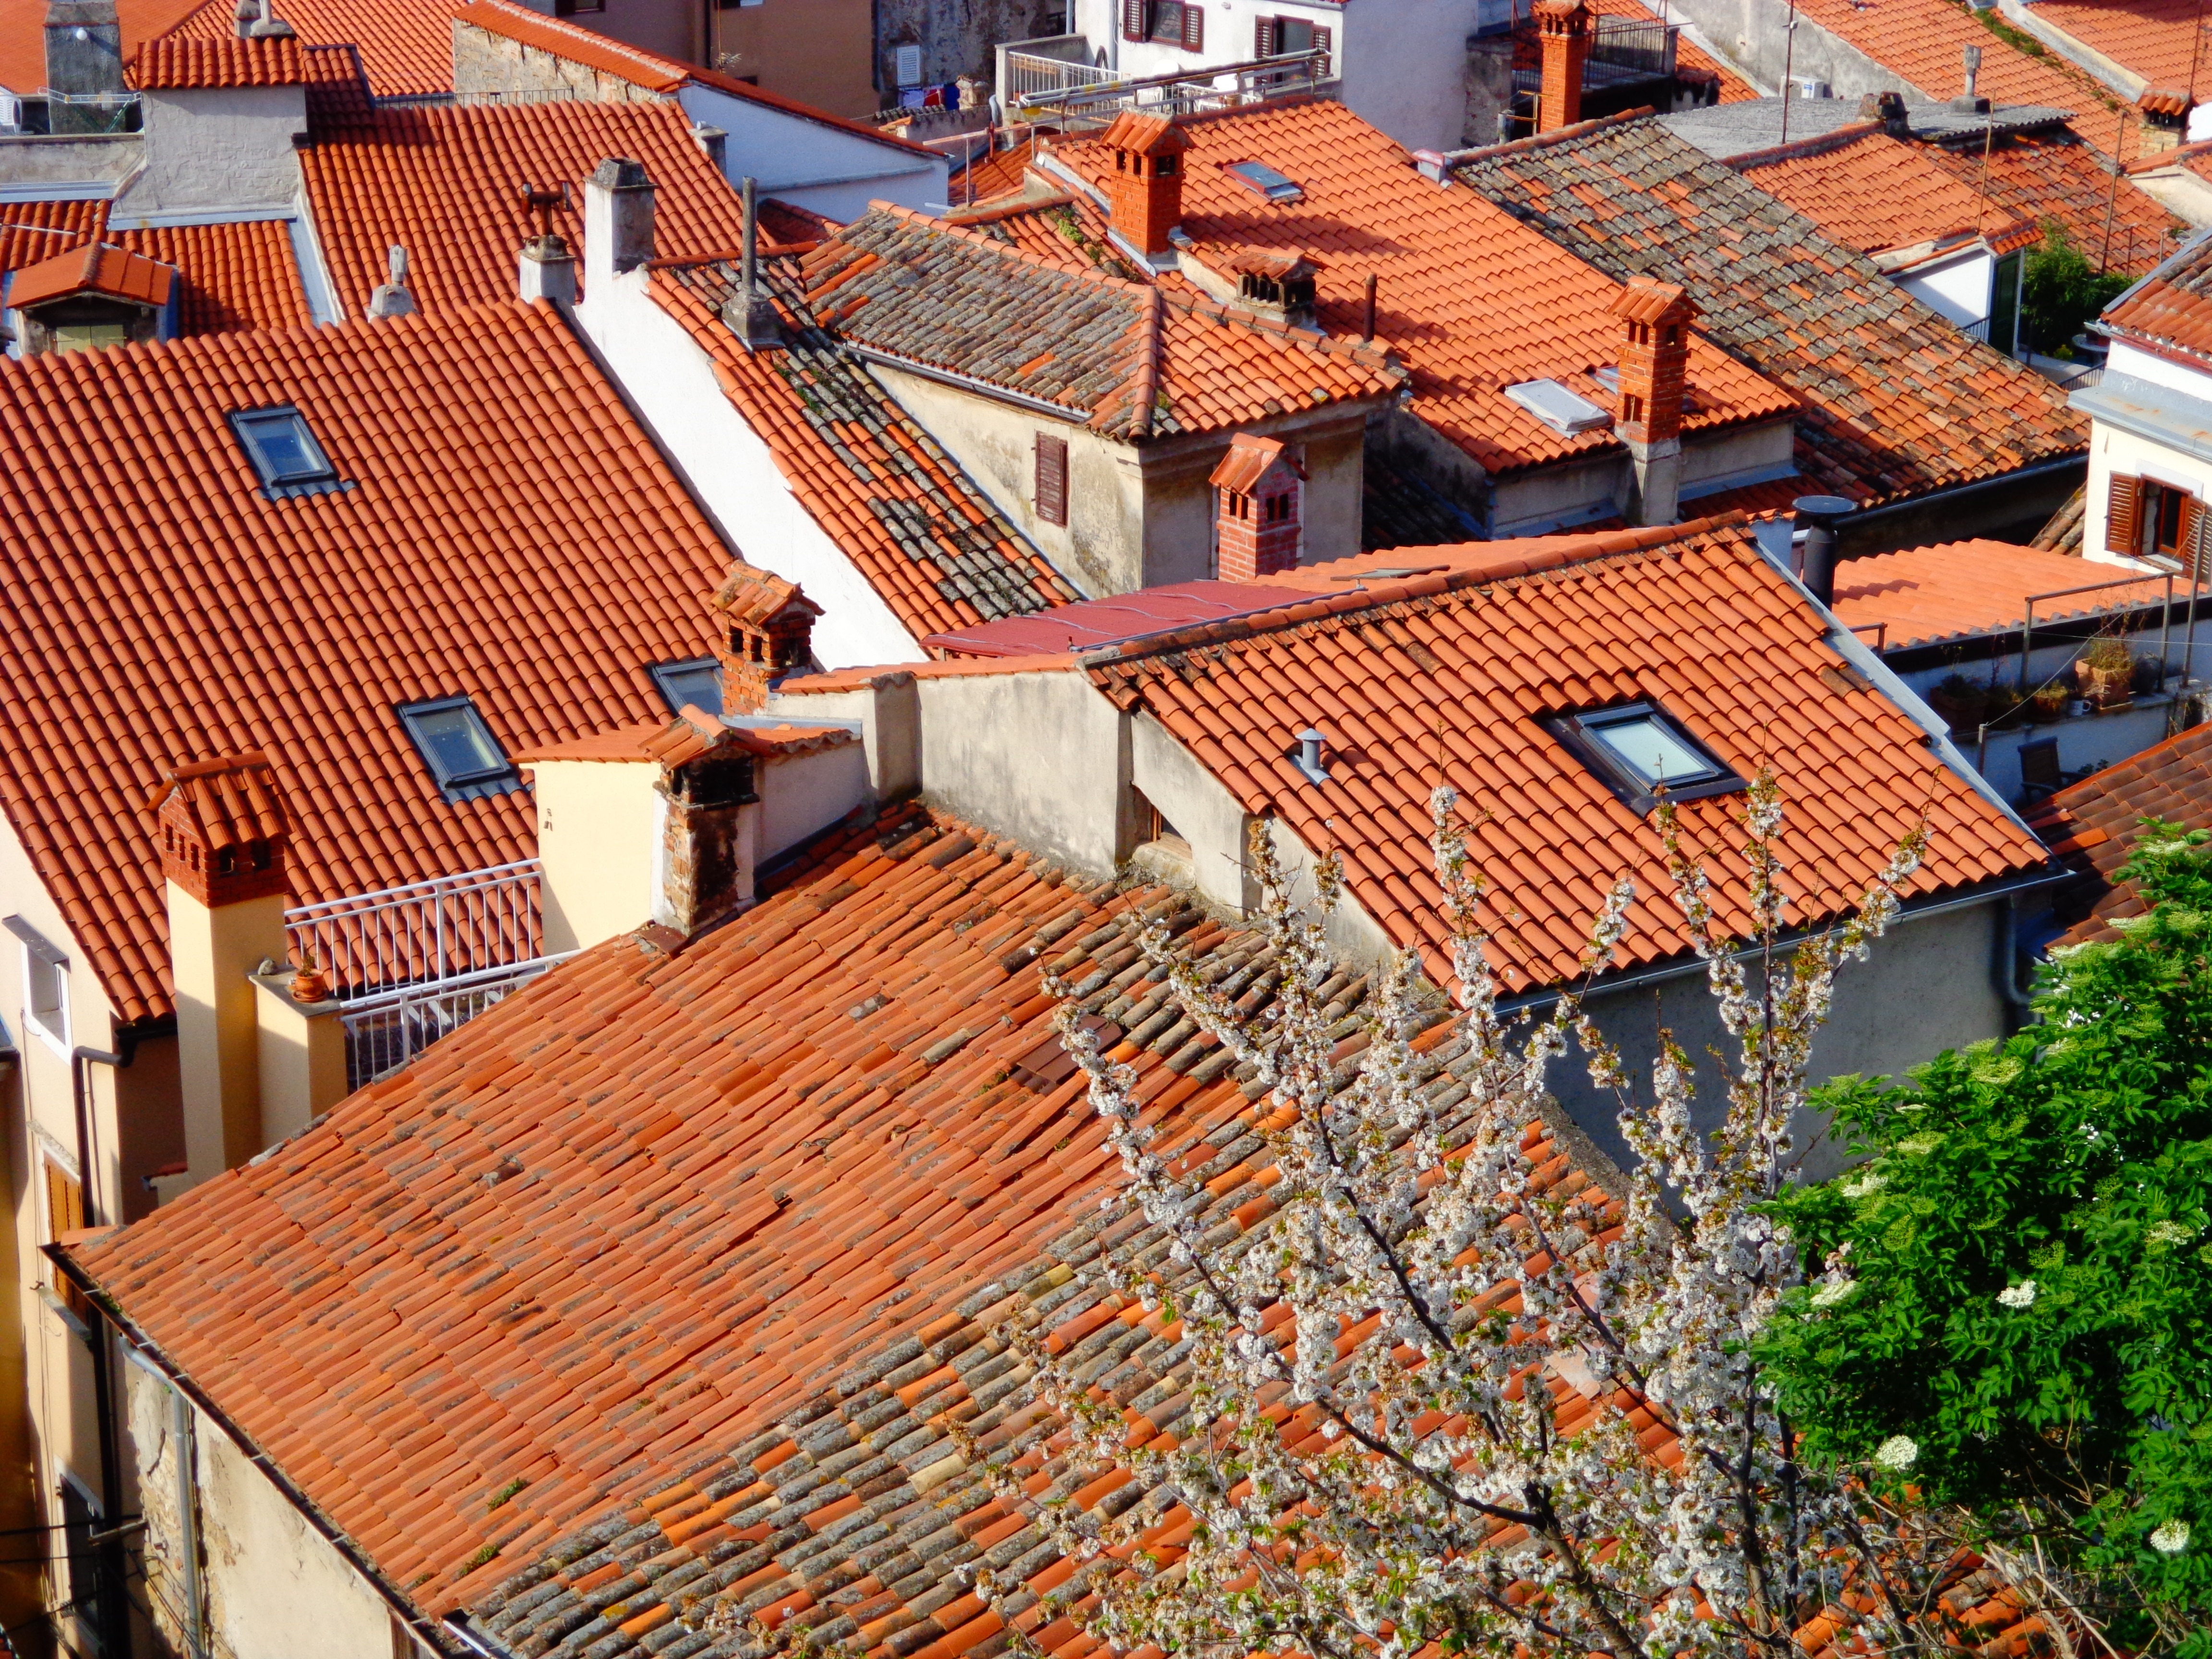
architecture, wood, house, roof, city, facade, tile, houses, roofs, residential area, outdoor structure